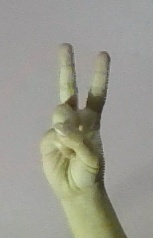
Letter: taa